KDDB

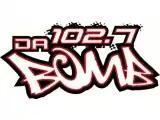
KDDB logo was used from 2000 until 2016.

On November 17, 2000, at 3:00 p.m. the country format ended. The owners moved KQMQ-FM's Rhythmic Top 40 format to the 102.7 frequency. After stunting with a loop of The Gap Band's "You Dropped a Bomb on Me", the station relaunched as "102.7 Da Bomb." The first song was "What's Your Fantasy" by Ludacris.